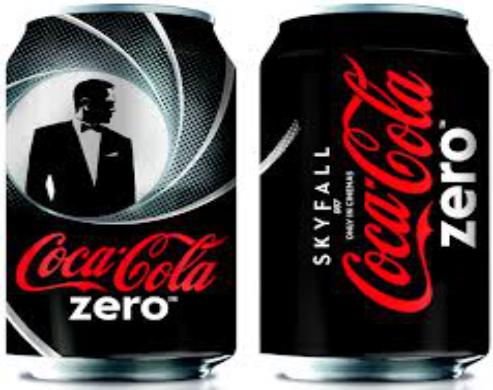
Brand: Coca-Cola Zero
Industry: Food